World Cities Day

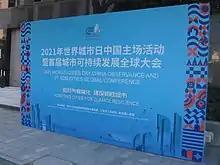
2021 World Cities Day China Observance in Shanghai

World Cities Day was established on 27 December 2013 by the United Nations General Assembly in its resolution A/RES/68/239, in which the General Assembly "decides to designate 31 October, beginning in 2014, as World Cities Day, invites States, the United Nations system, in particular UN-Habitat, relevant international organizations, civil society and all relevant stakeholders to observe and raise awareness of the Day". The first World Cities Day was held in October 2014.